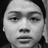
Emotion: neutral